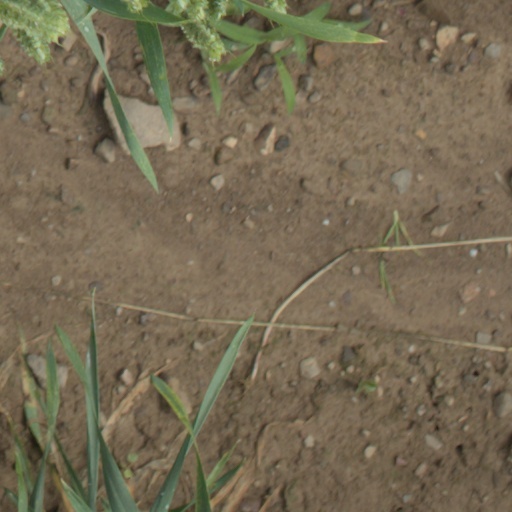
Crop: wheat